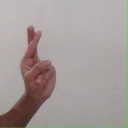
अक्षर: र